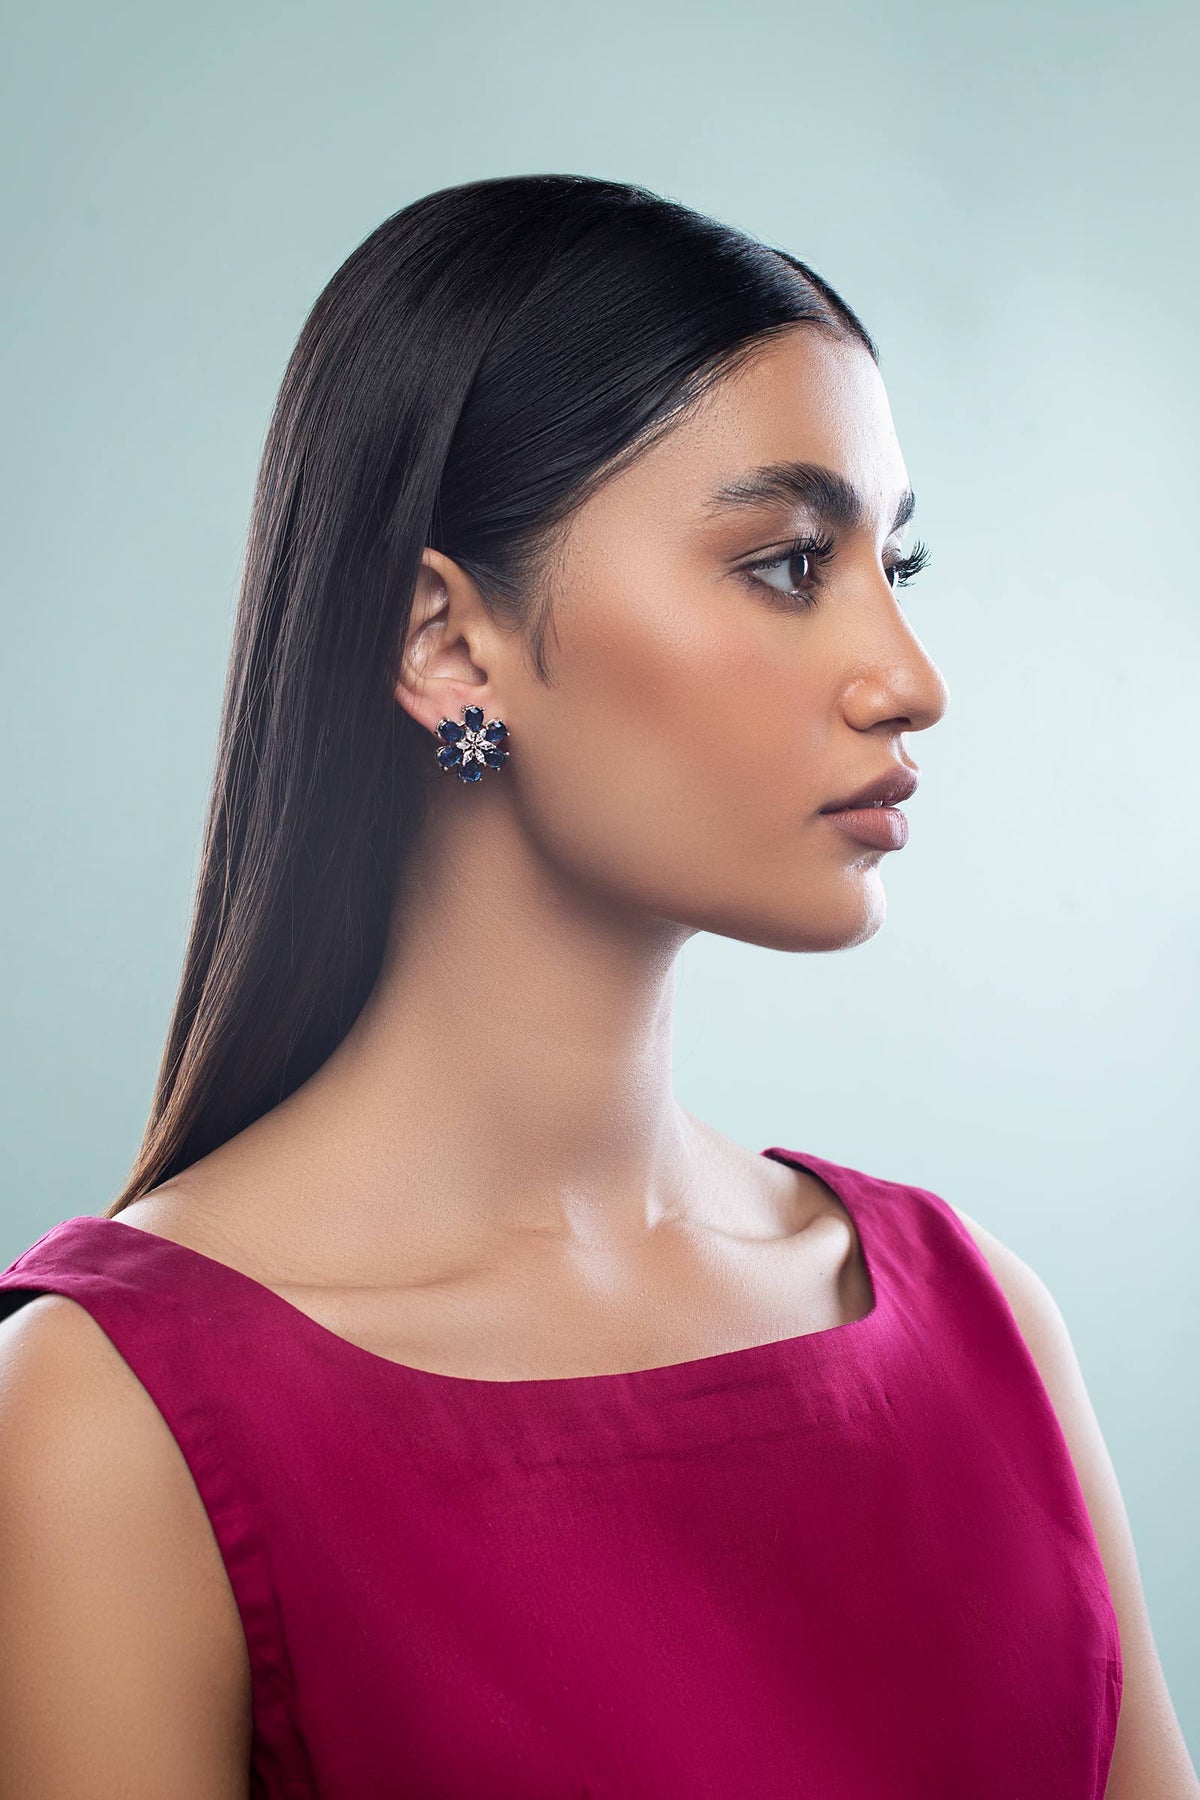
pink kalpana stud earring